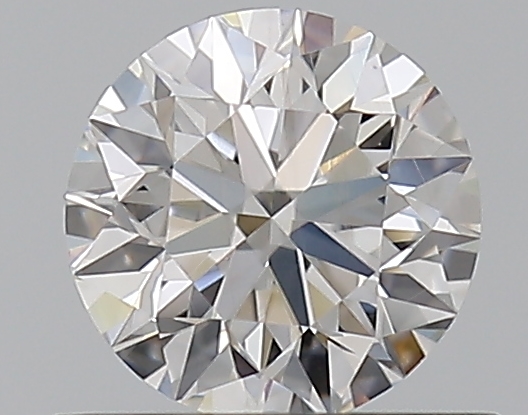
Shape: round
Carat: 0.5
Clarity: VS1
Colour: G
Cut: EX
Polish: EX
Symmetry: EX
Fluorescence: F
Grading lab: GIA
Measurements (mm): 5.04 x 5.07 x 3.17